House of Godwin

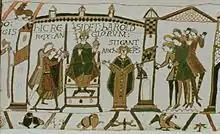
The coronation of Harold Godwinson, from the Bayeux Tapestry

Godwin's second son, Harold, succeeded him in the earldom of Wessex, while Harold's old earldom of East Anglia was taken by Ælfgar, son of the earl of Mercia. Godwin's eldest son, Sweyn, could not be considered for any title since he had gone on pilgrimage to Jerusalem, and indeed was to die in September 1052 on the return journey. Over the next few years one earldom after another fell vacant and was granted to Harold's various younger brothers. First Siward, Earl of Northumbria, died in 1055 and was succeeded by Tostig. Then in 1057 the earl of Mercia died and was succeeded by his son Ælfgar, freeing up East Anglia; a reduced form of this earldom was bestowed on Gyrth, while the counties of Essex, Hertfordshire, Buckinghamshire, Middlesex, Surrey and Kent were formed into a new earldom for Leofwine. The same year king Edward's nephew Ralph the Timid died, and his earldom of Hereford was added to Harold's Wessex. The Godwin family thus held the whole of England apart from Mercia under the kingship of Edward the Confessor, who was by now largely content to leave effective rule to his earls.